Jan Ritzema Bos

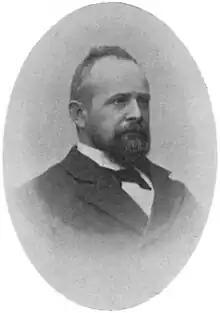

Jan Ritzema Bos (25 July 1850, in Groningen – 7 April 1928, in Wageningen) was a Dutch plant pathologist and zoologist. He served as the first director of the Willie Commelin Scholten Foundation and founder of the Plant Protection Service in 1899 in Amsterdam. Bos described several species of plant nematode.